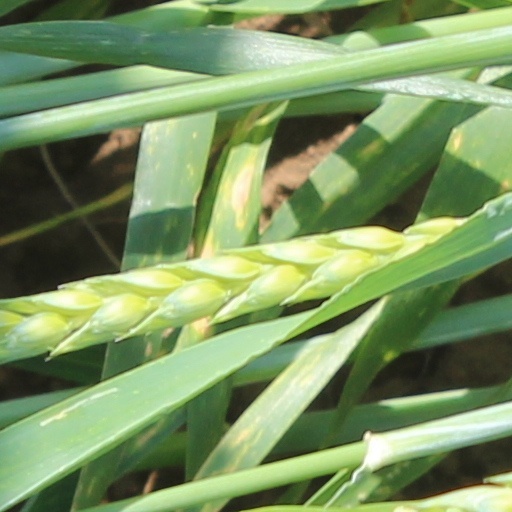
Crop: wheat